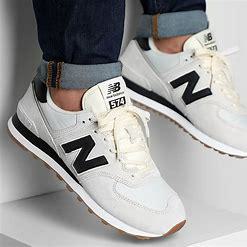
Brand: New
Model: Balance Lifestyle